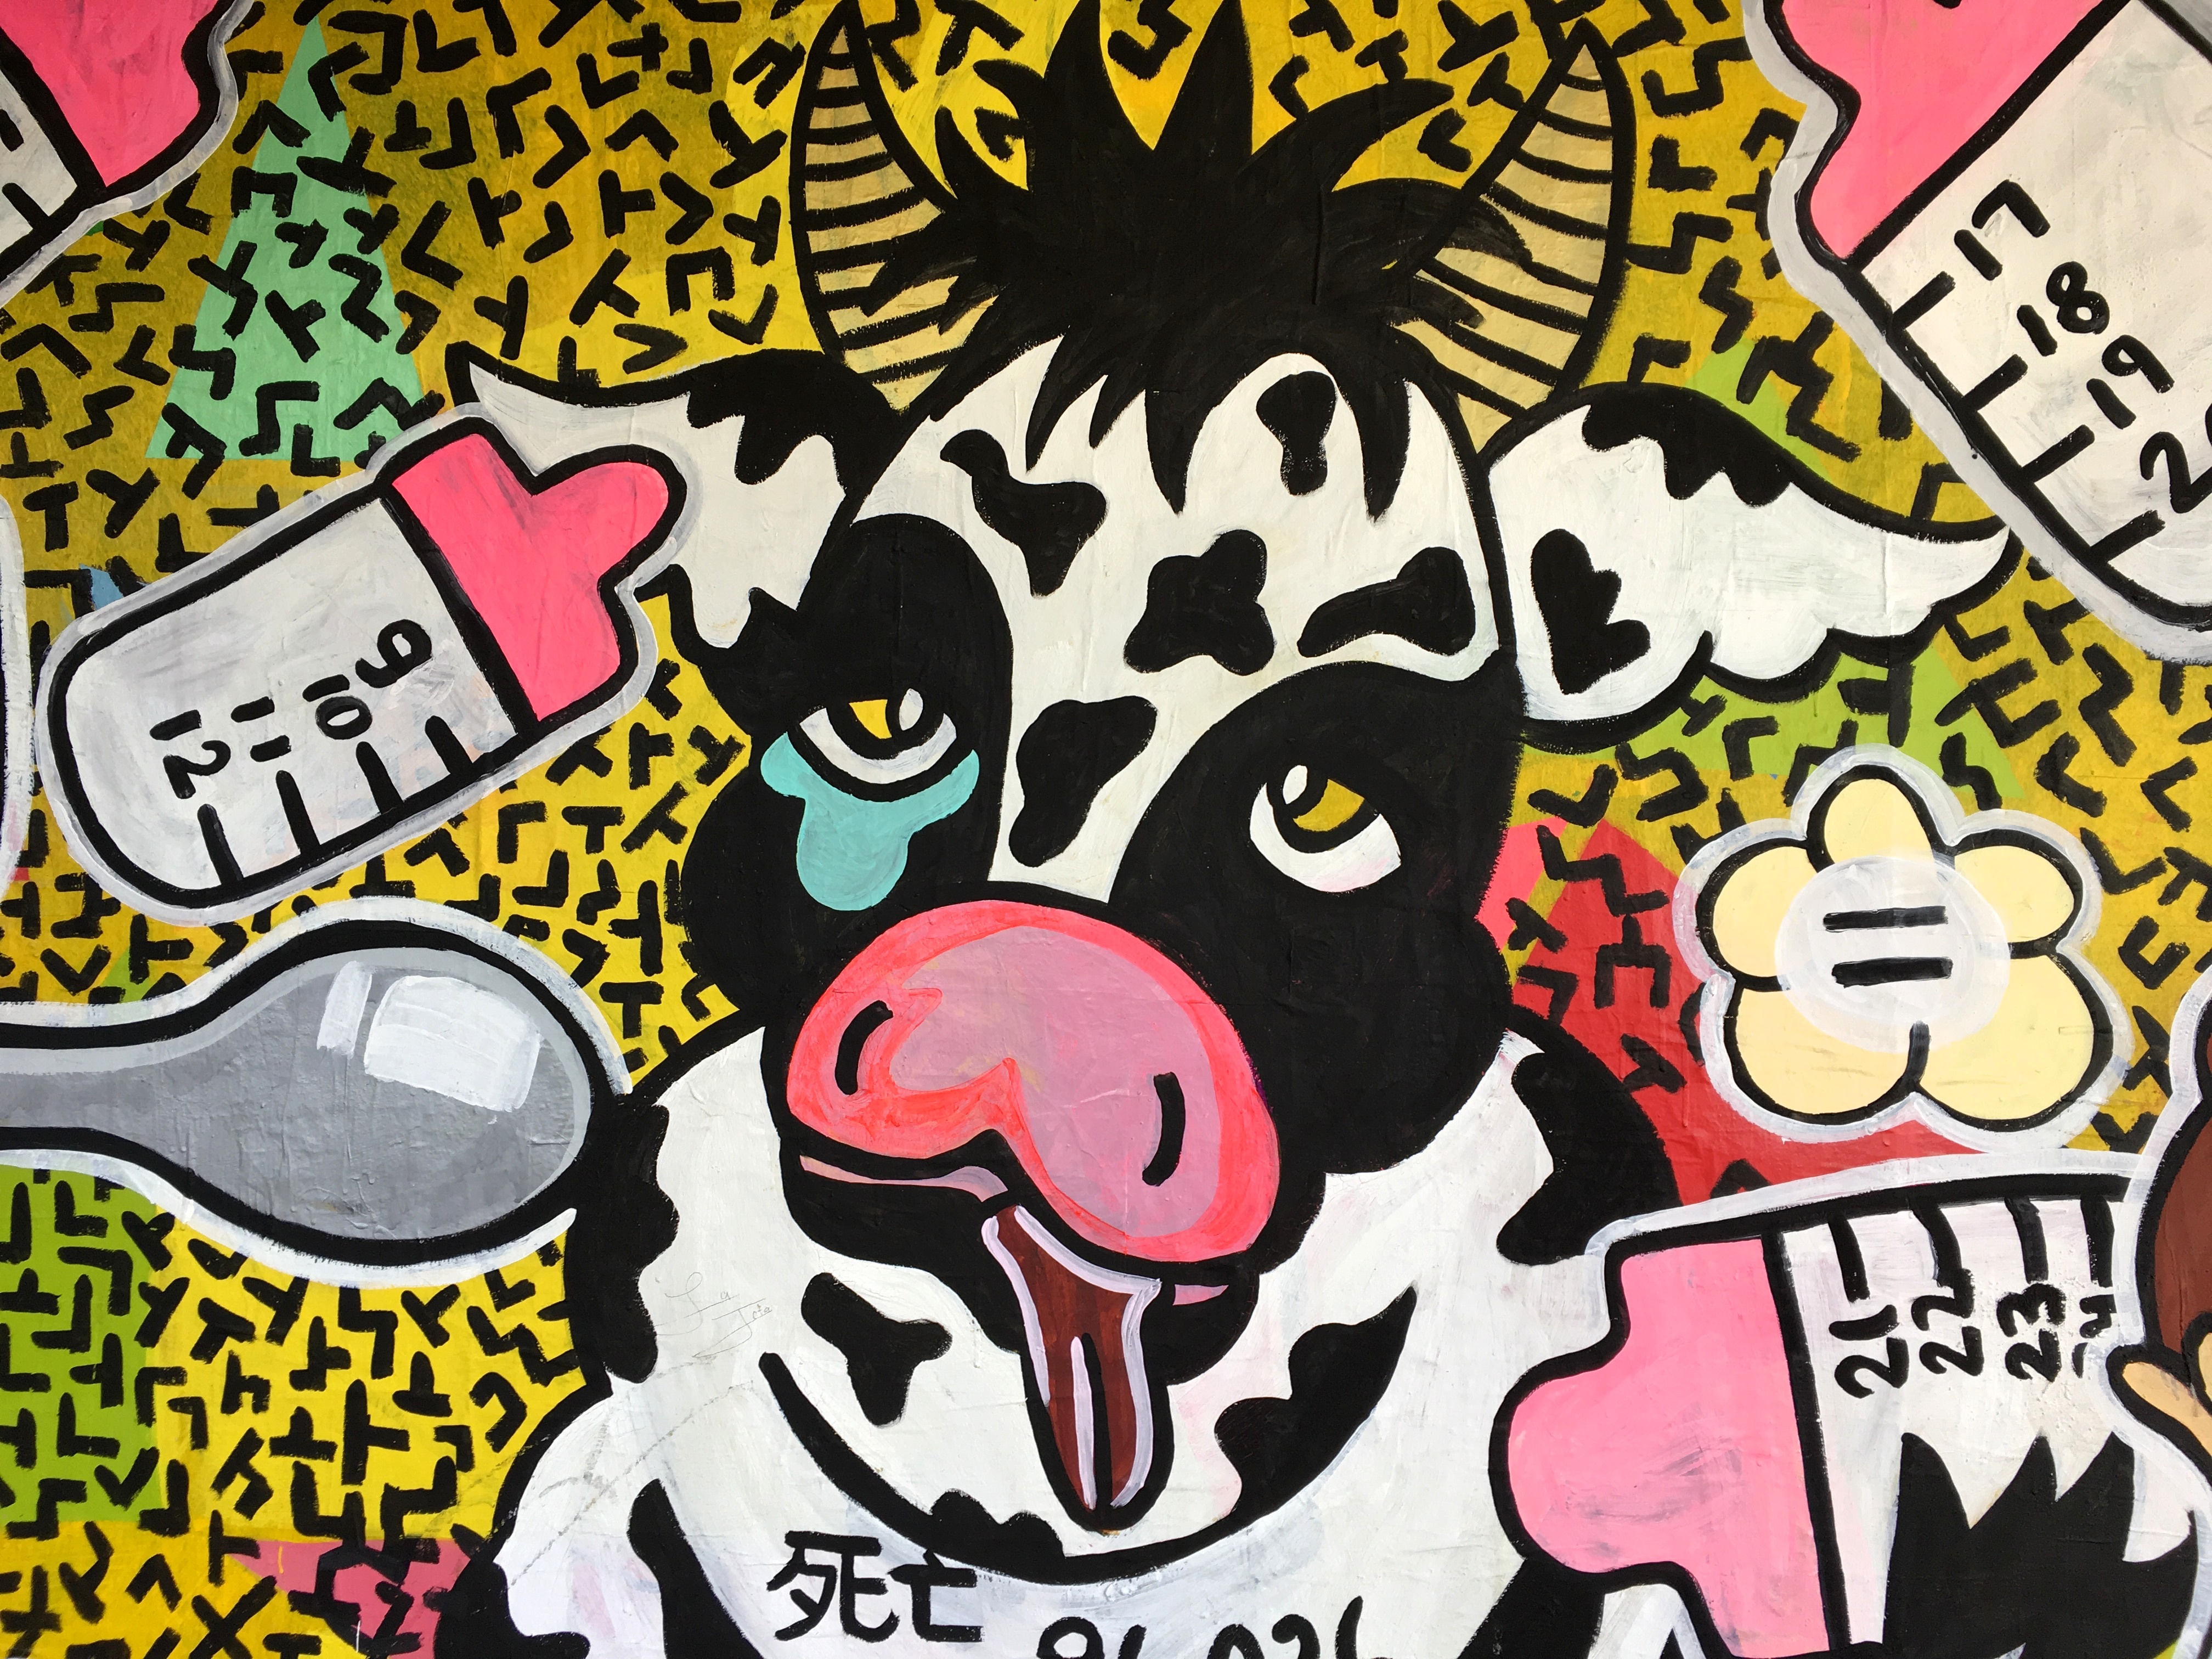
cow, graffiti, street art, font, art, illustration, moo, cartoon